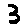
Label: 3